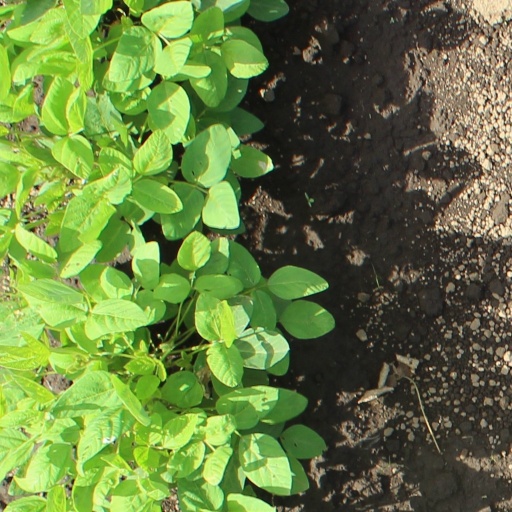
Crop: soybean